Conrad Gessner

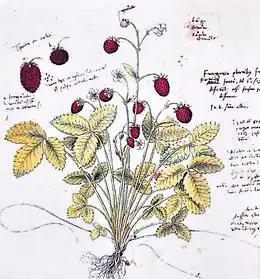
Drawing of wild strawberry in Historia platarum

Gessner's first work was a Latin-Greek Dictionary, the "Lexicon Graeco-Latinum" (1537), compiled during his studies in Basel. This was a revision of an original work by the Italian cleric, Varinus Phavorinus or Guarino of Favera (d. 1537), "Magnum ac perutile dictionarium" (1523). Over his lifetime he was able to produce some 70 publications on many different subjects.